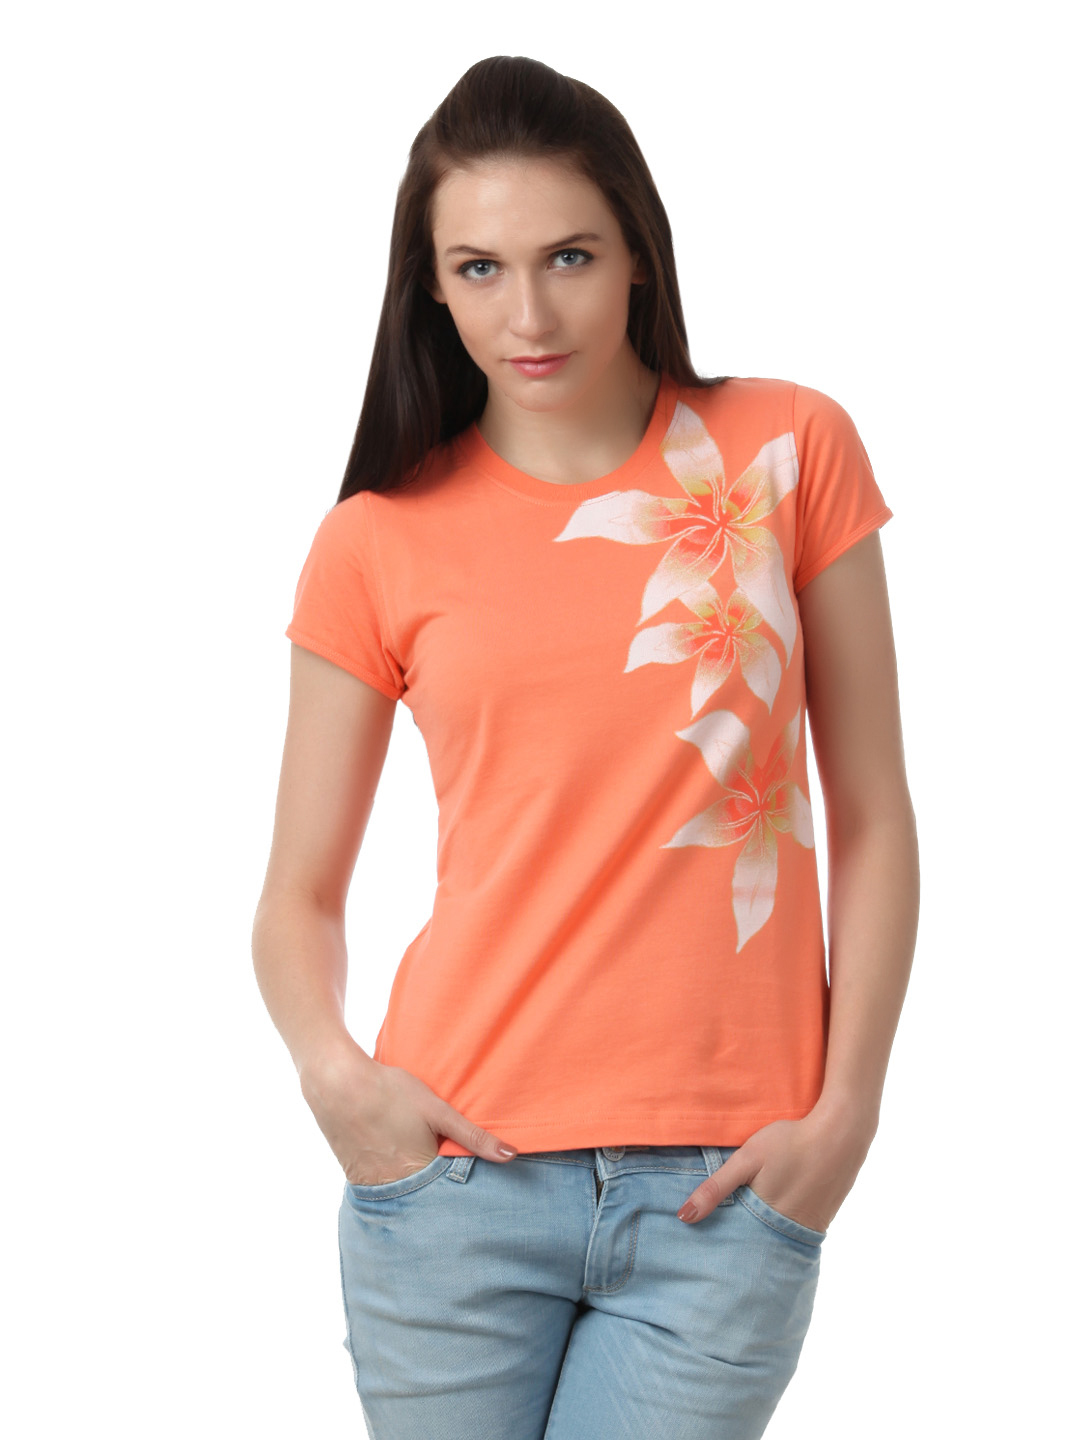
Myntra Women Orange T-shirt
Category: Apparel / Topwear / Tshirts
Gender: Women
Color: Orange
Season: Summer 2012
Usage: Casual